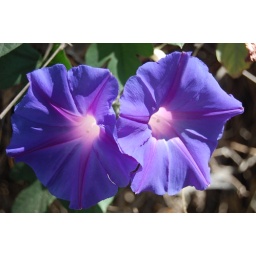
two really beautiful blue flowers hanging around